John Stephens Wood

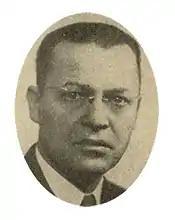

John Stephens Wood (February 8, 1885 – September 12, 1968) was an American attorney and politician from the state of Georgia, United States. He served as a Democrat in the United States House of Representatives, 1931–1935 and 1945–1953.